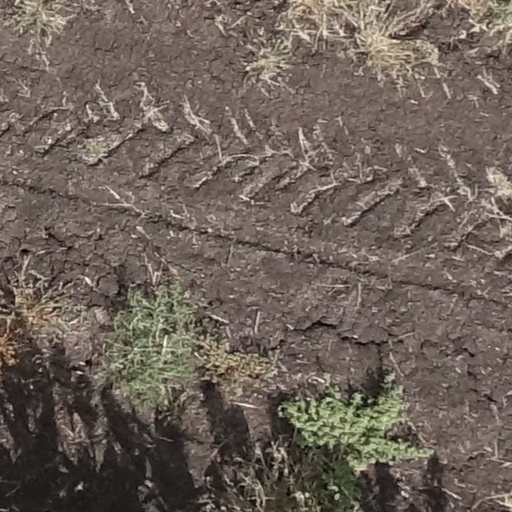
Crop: sorghum